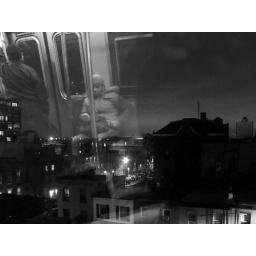
Out the window of the F train near Smith and 9th.